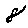
Label: 8